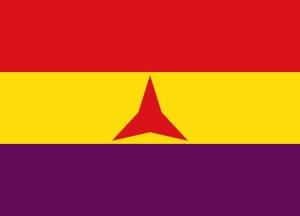
On désigne comme les républicains espagnols les membres du « camp républicain », nom que se donnaient eux-mêmes les partisans et défenseurs de la République, qui lui sont restés fidèles après le soulèvement du 18 juillet 1936, durant la guerre civile espagnole. Cette dénomination s'opposait à celle de « camp nationaliste » qui désignait les forces rebelles au gouvernement de la république.
L'Armée populaire de la République est le nom qui fut adopté pour désigner les forces terrestres de la Seconde République espagnole, après la réorganisation d'octobre 1936. Celle-ci avait été rendue nécessaire par la rébellion d'une grande partie de l'armée de la république et de ses cadres lors du coup d'État des 17 et 18 juillet 1936, qui formaient le camp « nationaliste ».
Un large courant de pensée républicain existe et se développe en Espagne depuis le XIXᵉ siècle, matérialisé au cours de son histoire mouvementée en divers partis politiques. Bien que tous ces mouvements ont par définition partagé l'objectif d'établir une République en Espagne, ils se sont opposés sur des conceptions différentes de l'État : unitaire ou fédéral, et vis-à-vis des courants indépendantistes, eux-mêmes généralement républicains.